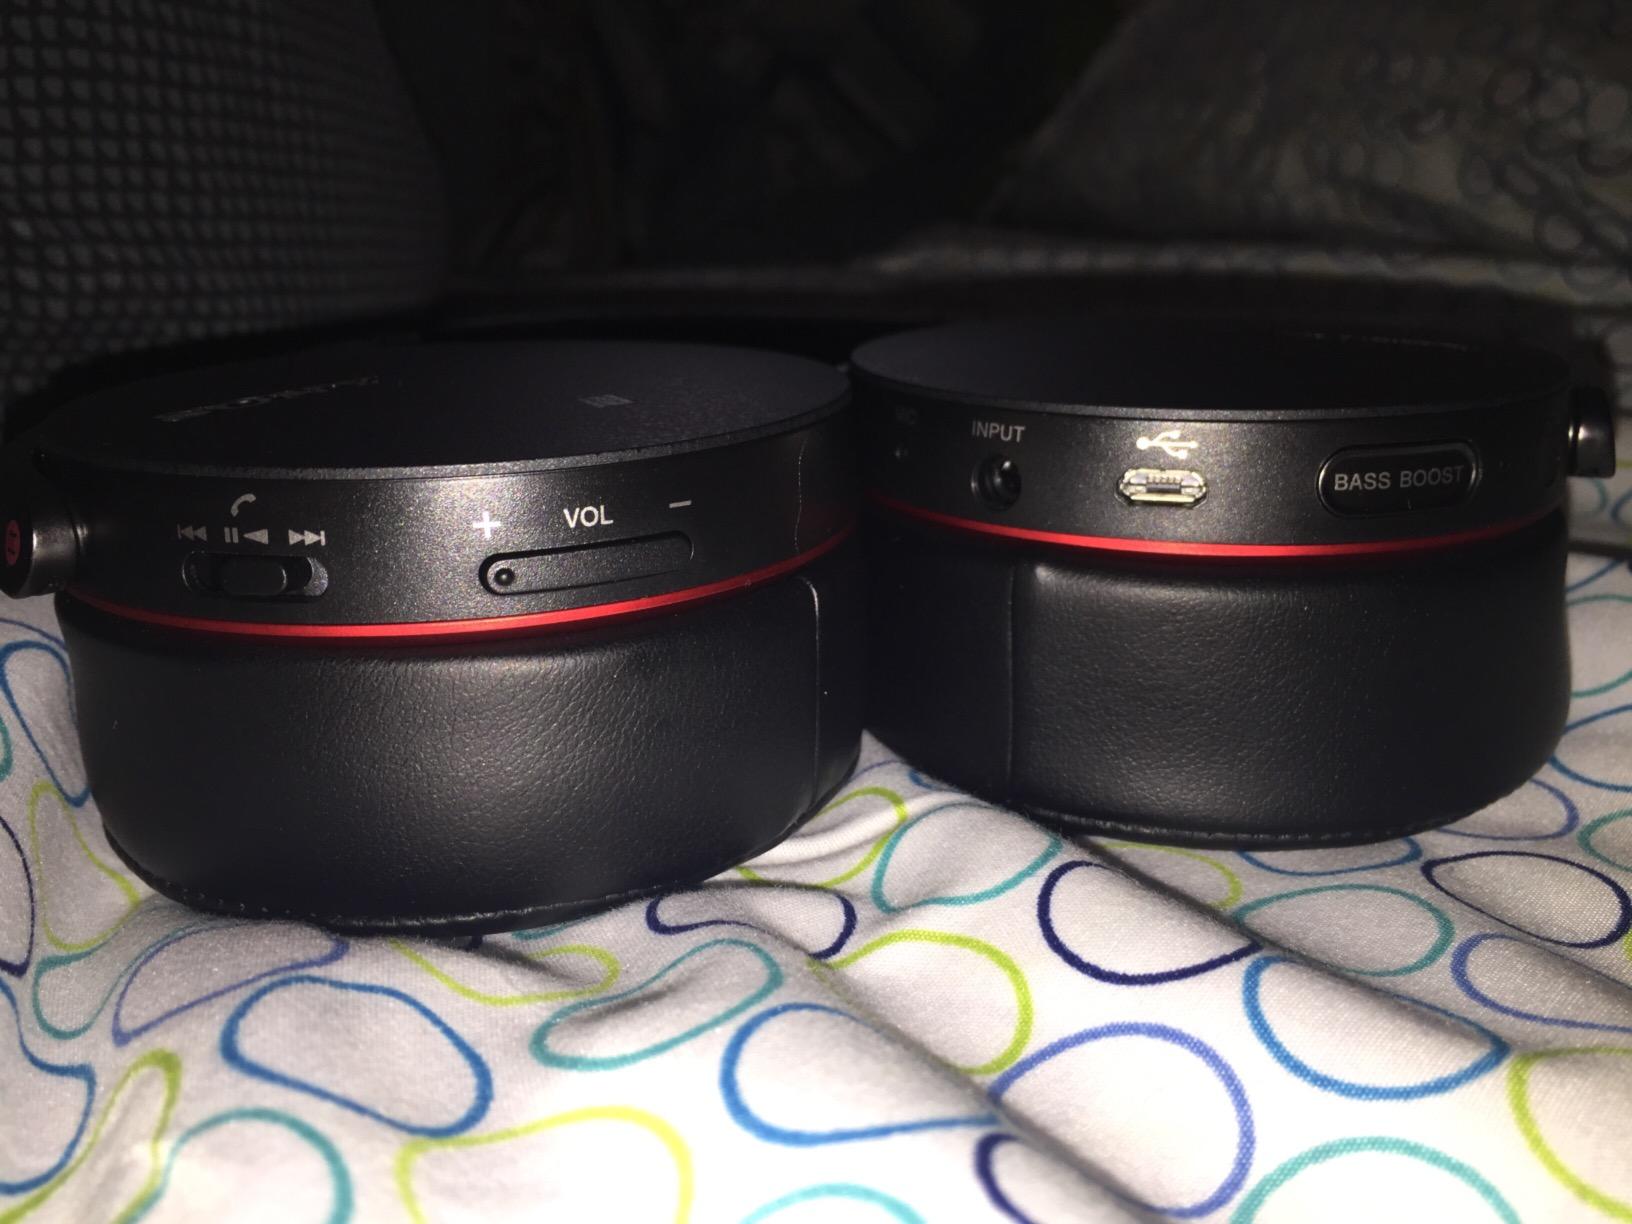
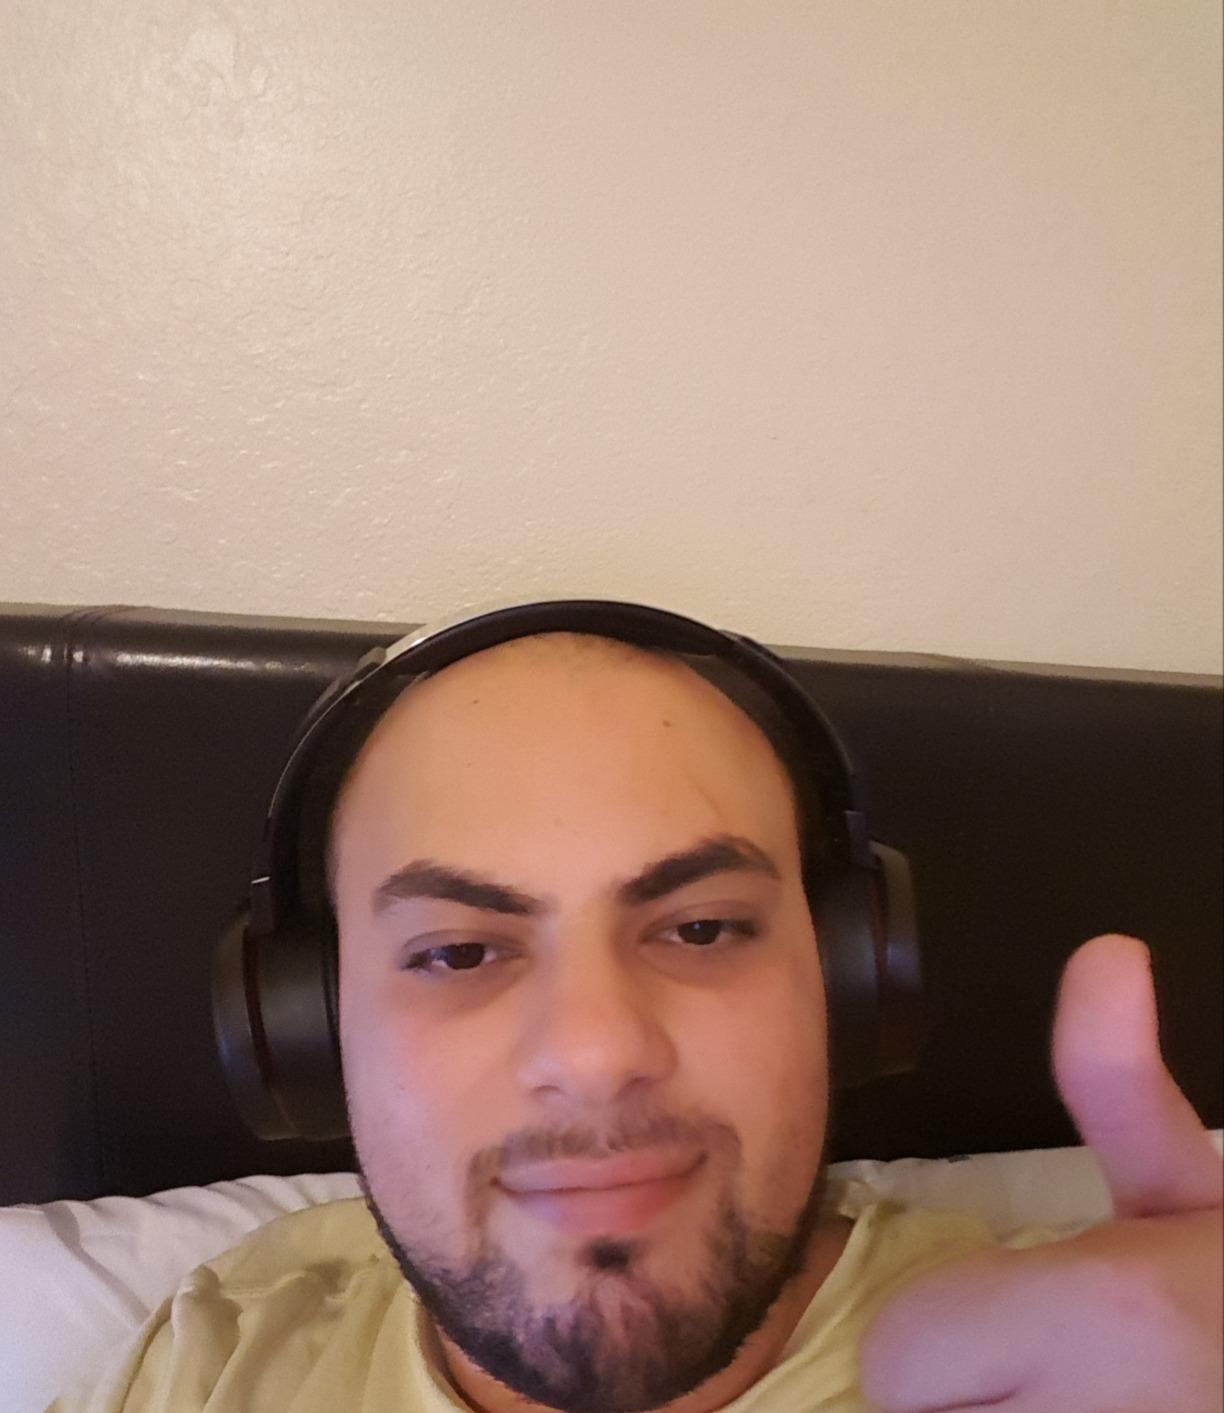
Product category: headphones
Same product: yes